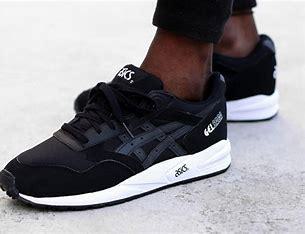
Brand: Asics
Model: Gel Saga